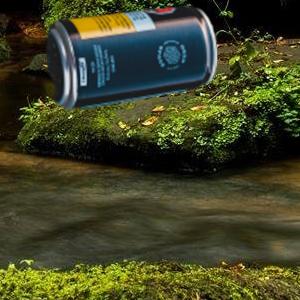
Label: cans